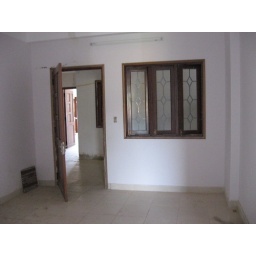
The main entrance of flat 275. This is the suggested wooden window for our dark bedroom in flat 171.